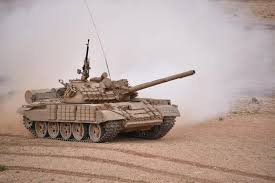
Label: Tank